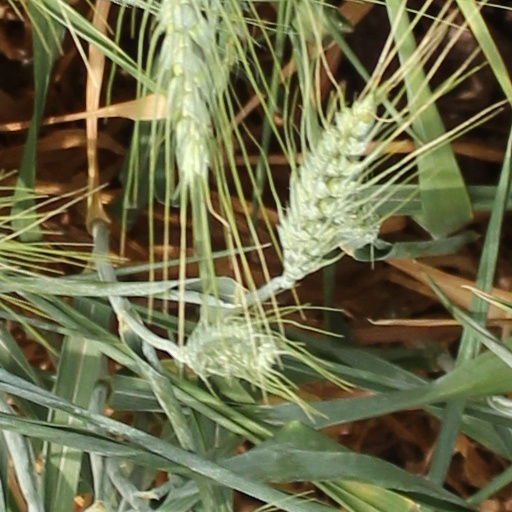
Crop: wheat